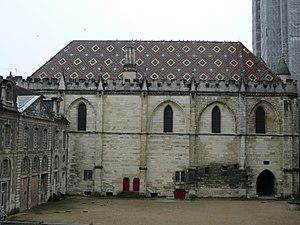
Palais synodal de Sens XIIIème siècle
Le Palais synodal est situé à Sens dans l'Yonne en Bourgogne-Franche-Comté. C'est une propriété de l'État qui a été classée monument historique en 1862 et restaurée par Eugène Viollet-le-Duc. Le palais synodal jouxte la cathédrale Saint-Étienne de Sens et le palais archiépiscopal.
Ce tableau présente la liste de tous les monuments historiques classés ou inscrits dans la ville de Sens, Yonne, en France.
La cathédrale Saint-Étienne de Sens, de son vrai titre cathédrale métropolitaine et primatiale Saint-Étienne de Sens, est la cathédrale catholique de l'archidiocèse de Sens. Saint Étienne est considéré comme le premier martyr : son culte est associé à Sens à celui de saint Jean Baptiste et de la Sainte Vierge Marie.